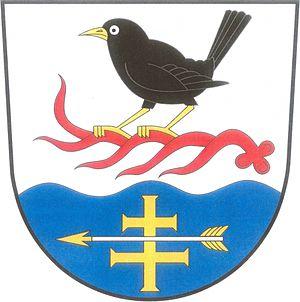
Hartvíkovice est une commune du district de Třebíč, dans la région de Vysočina, en République tchèque. Sa population s'élevait à 563 habitants en 2019.